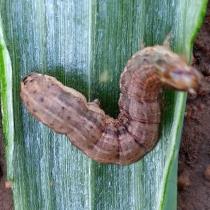
Crop: Onion
Condition: caterpillar-p